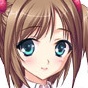
Portrait style: Anime Portrait